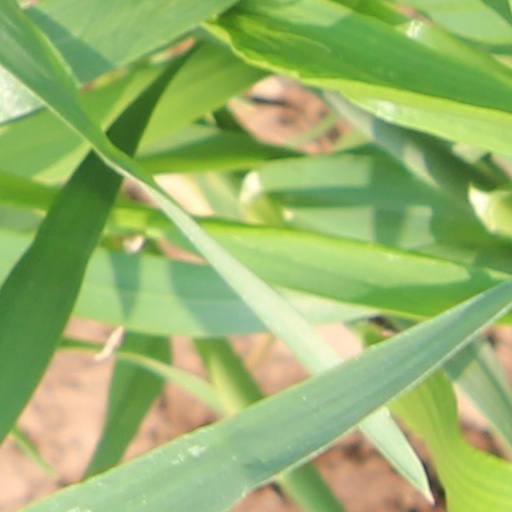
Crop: wheat